Ryan Clark (snooker player)

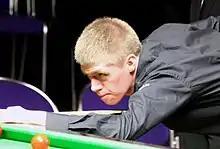
Paul Hunter Classic 2014

Ryan Clark (born 22 September 1992) is an English former professional snooker player.